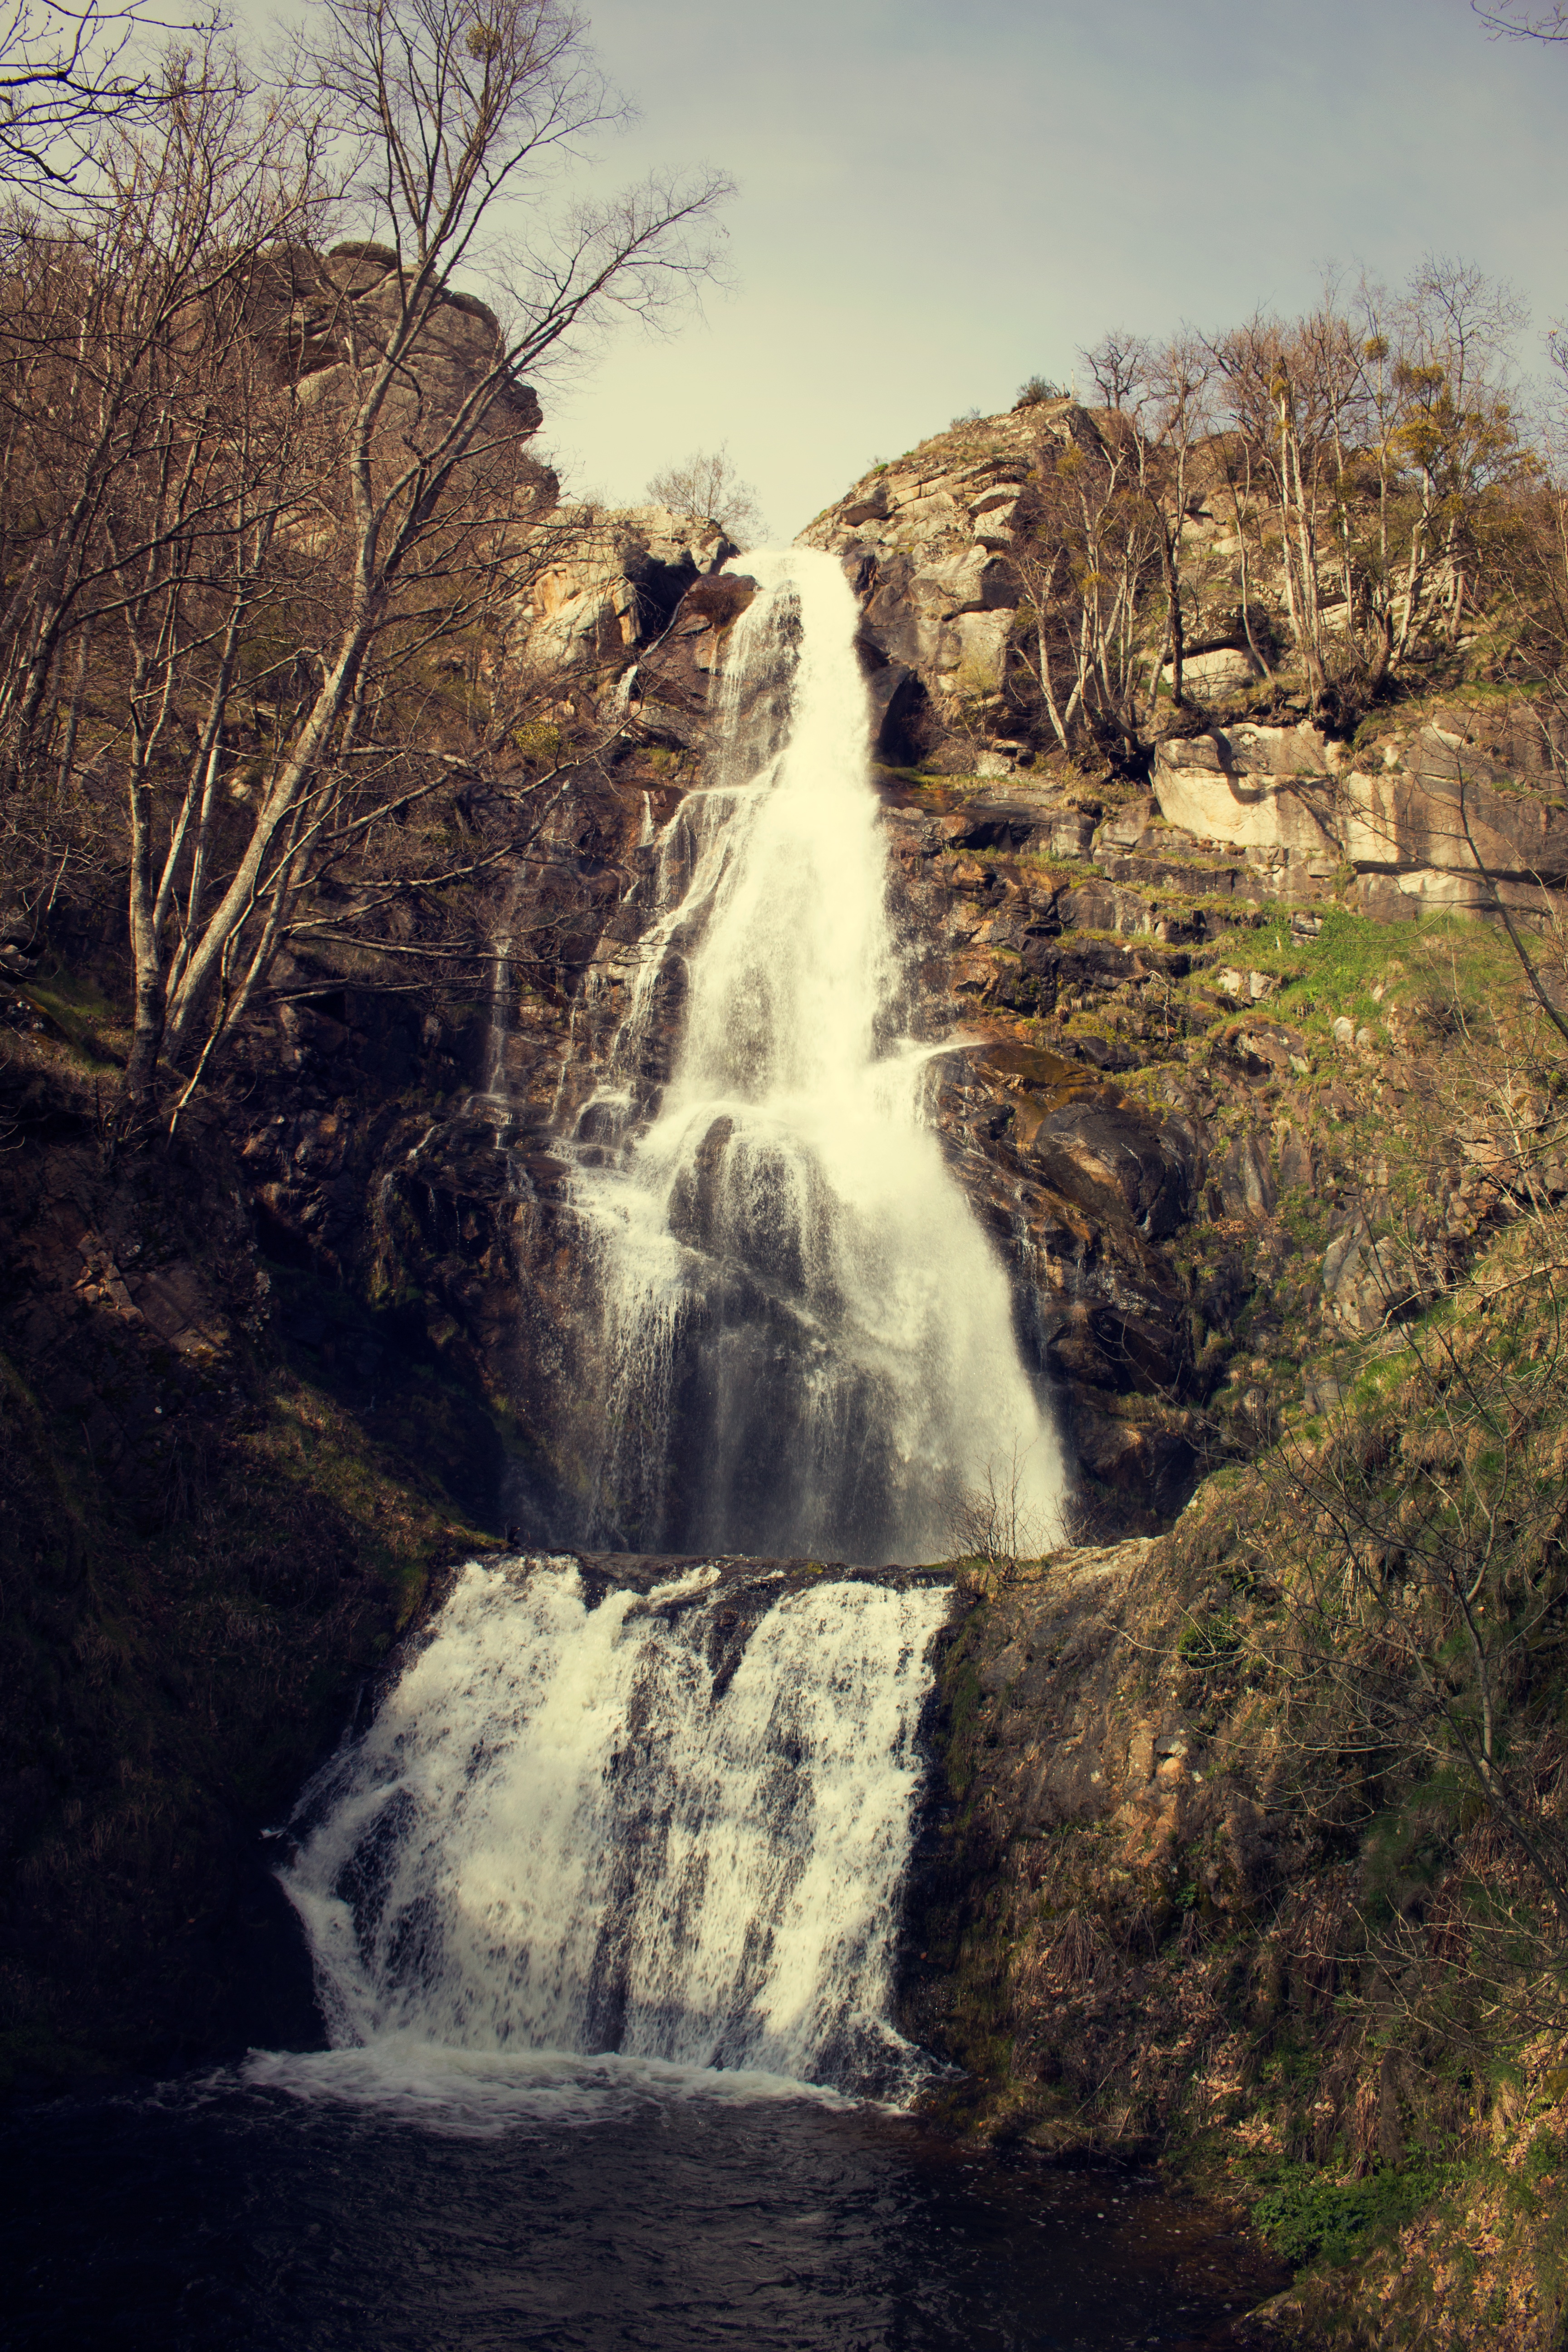
landscape, tree, water, nature, rock, waterfall, wilderness, river, cliff, stream, autumn, body of water, water feature, atmospheric phenomenon